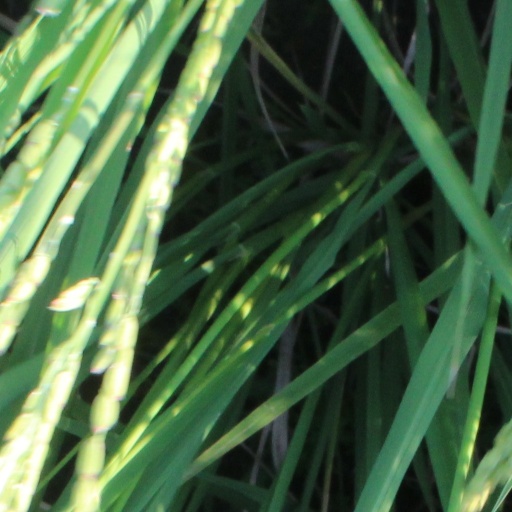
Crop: rice